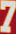
Number: 7